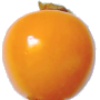
Label: Physalis 1